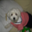
Label: dog